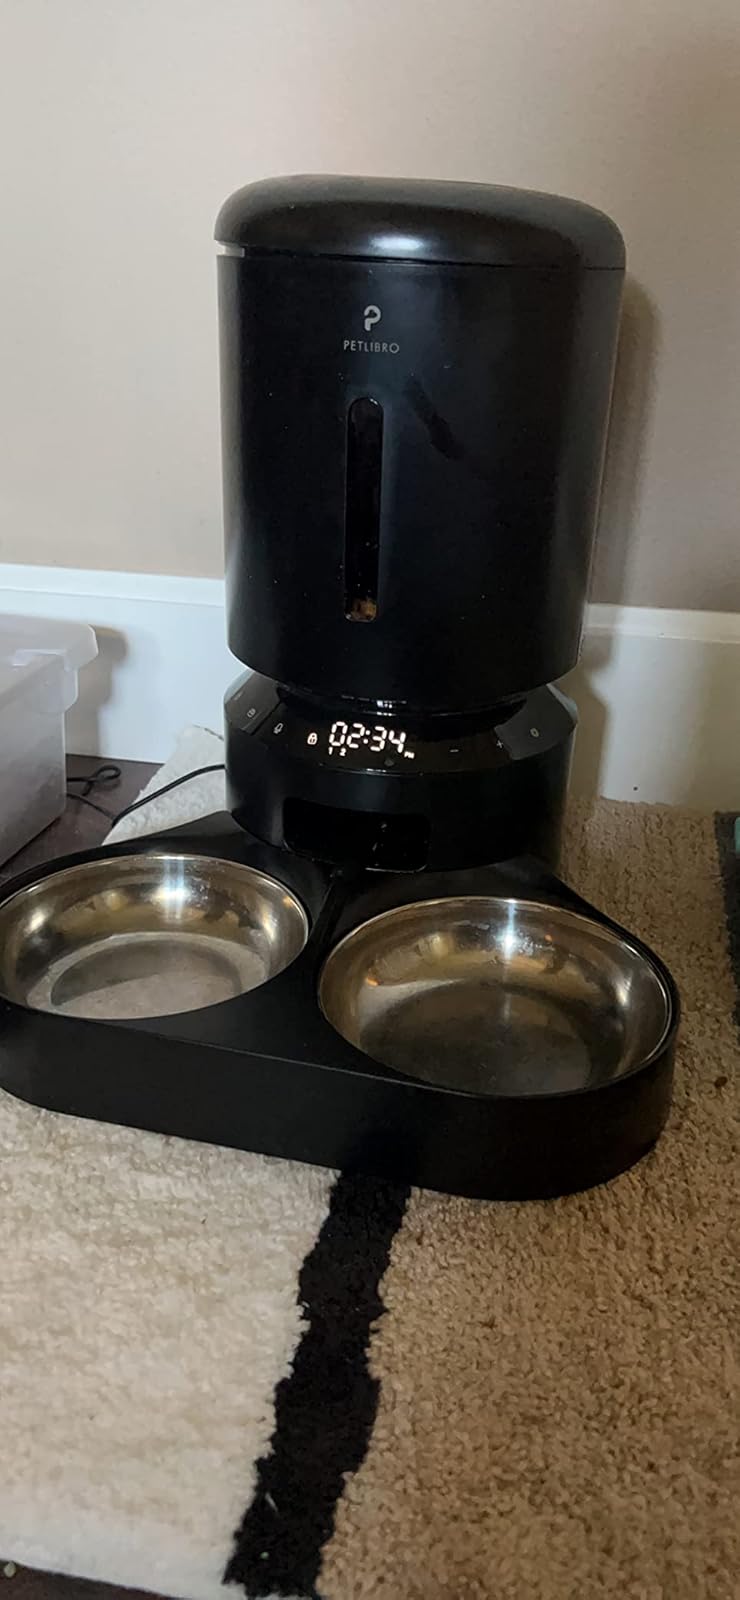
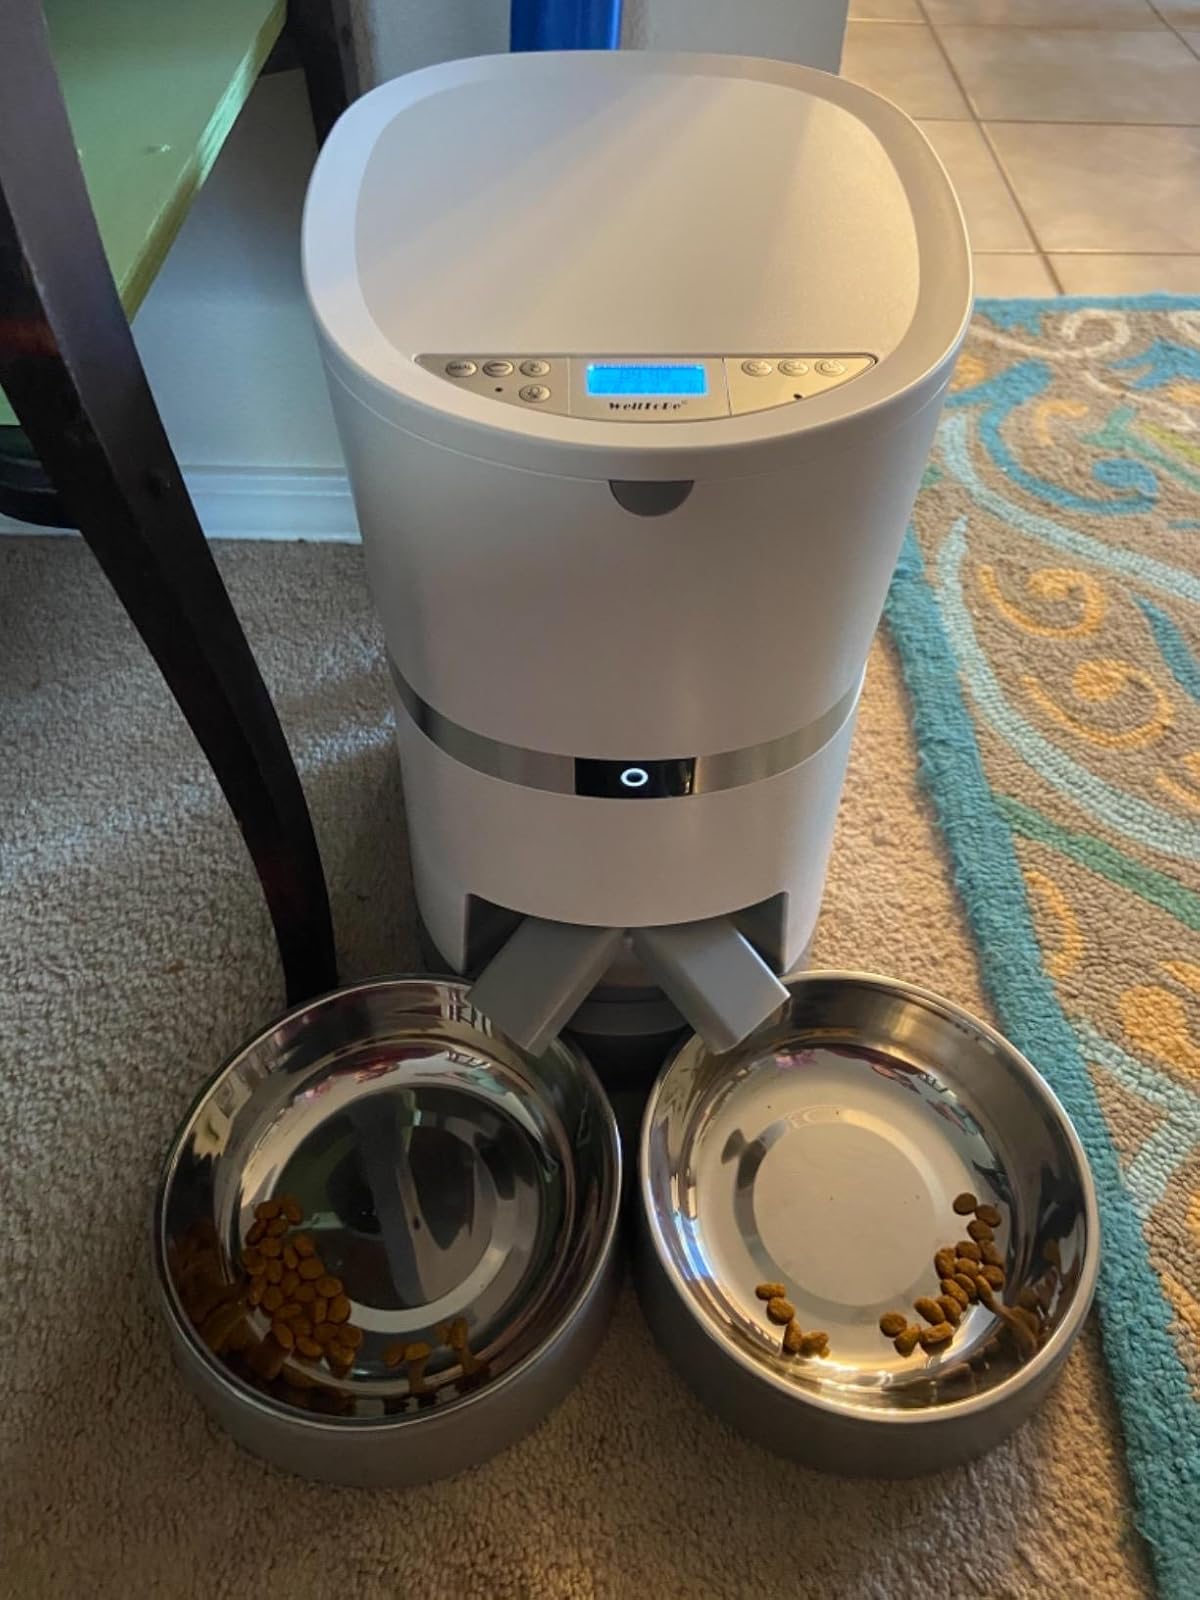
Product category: items_feeder
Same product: no